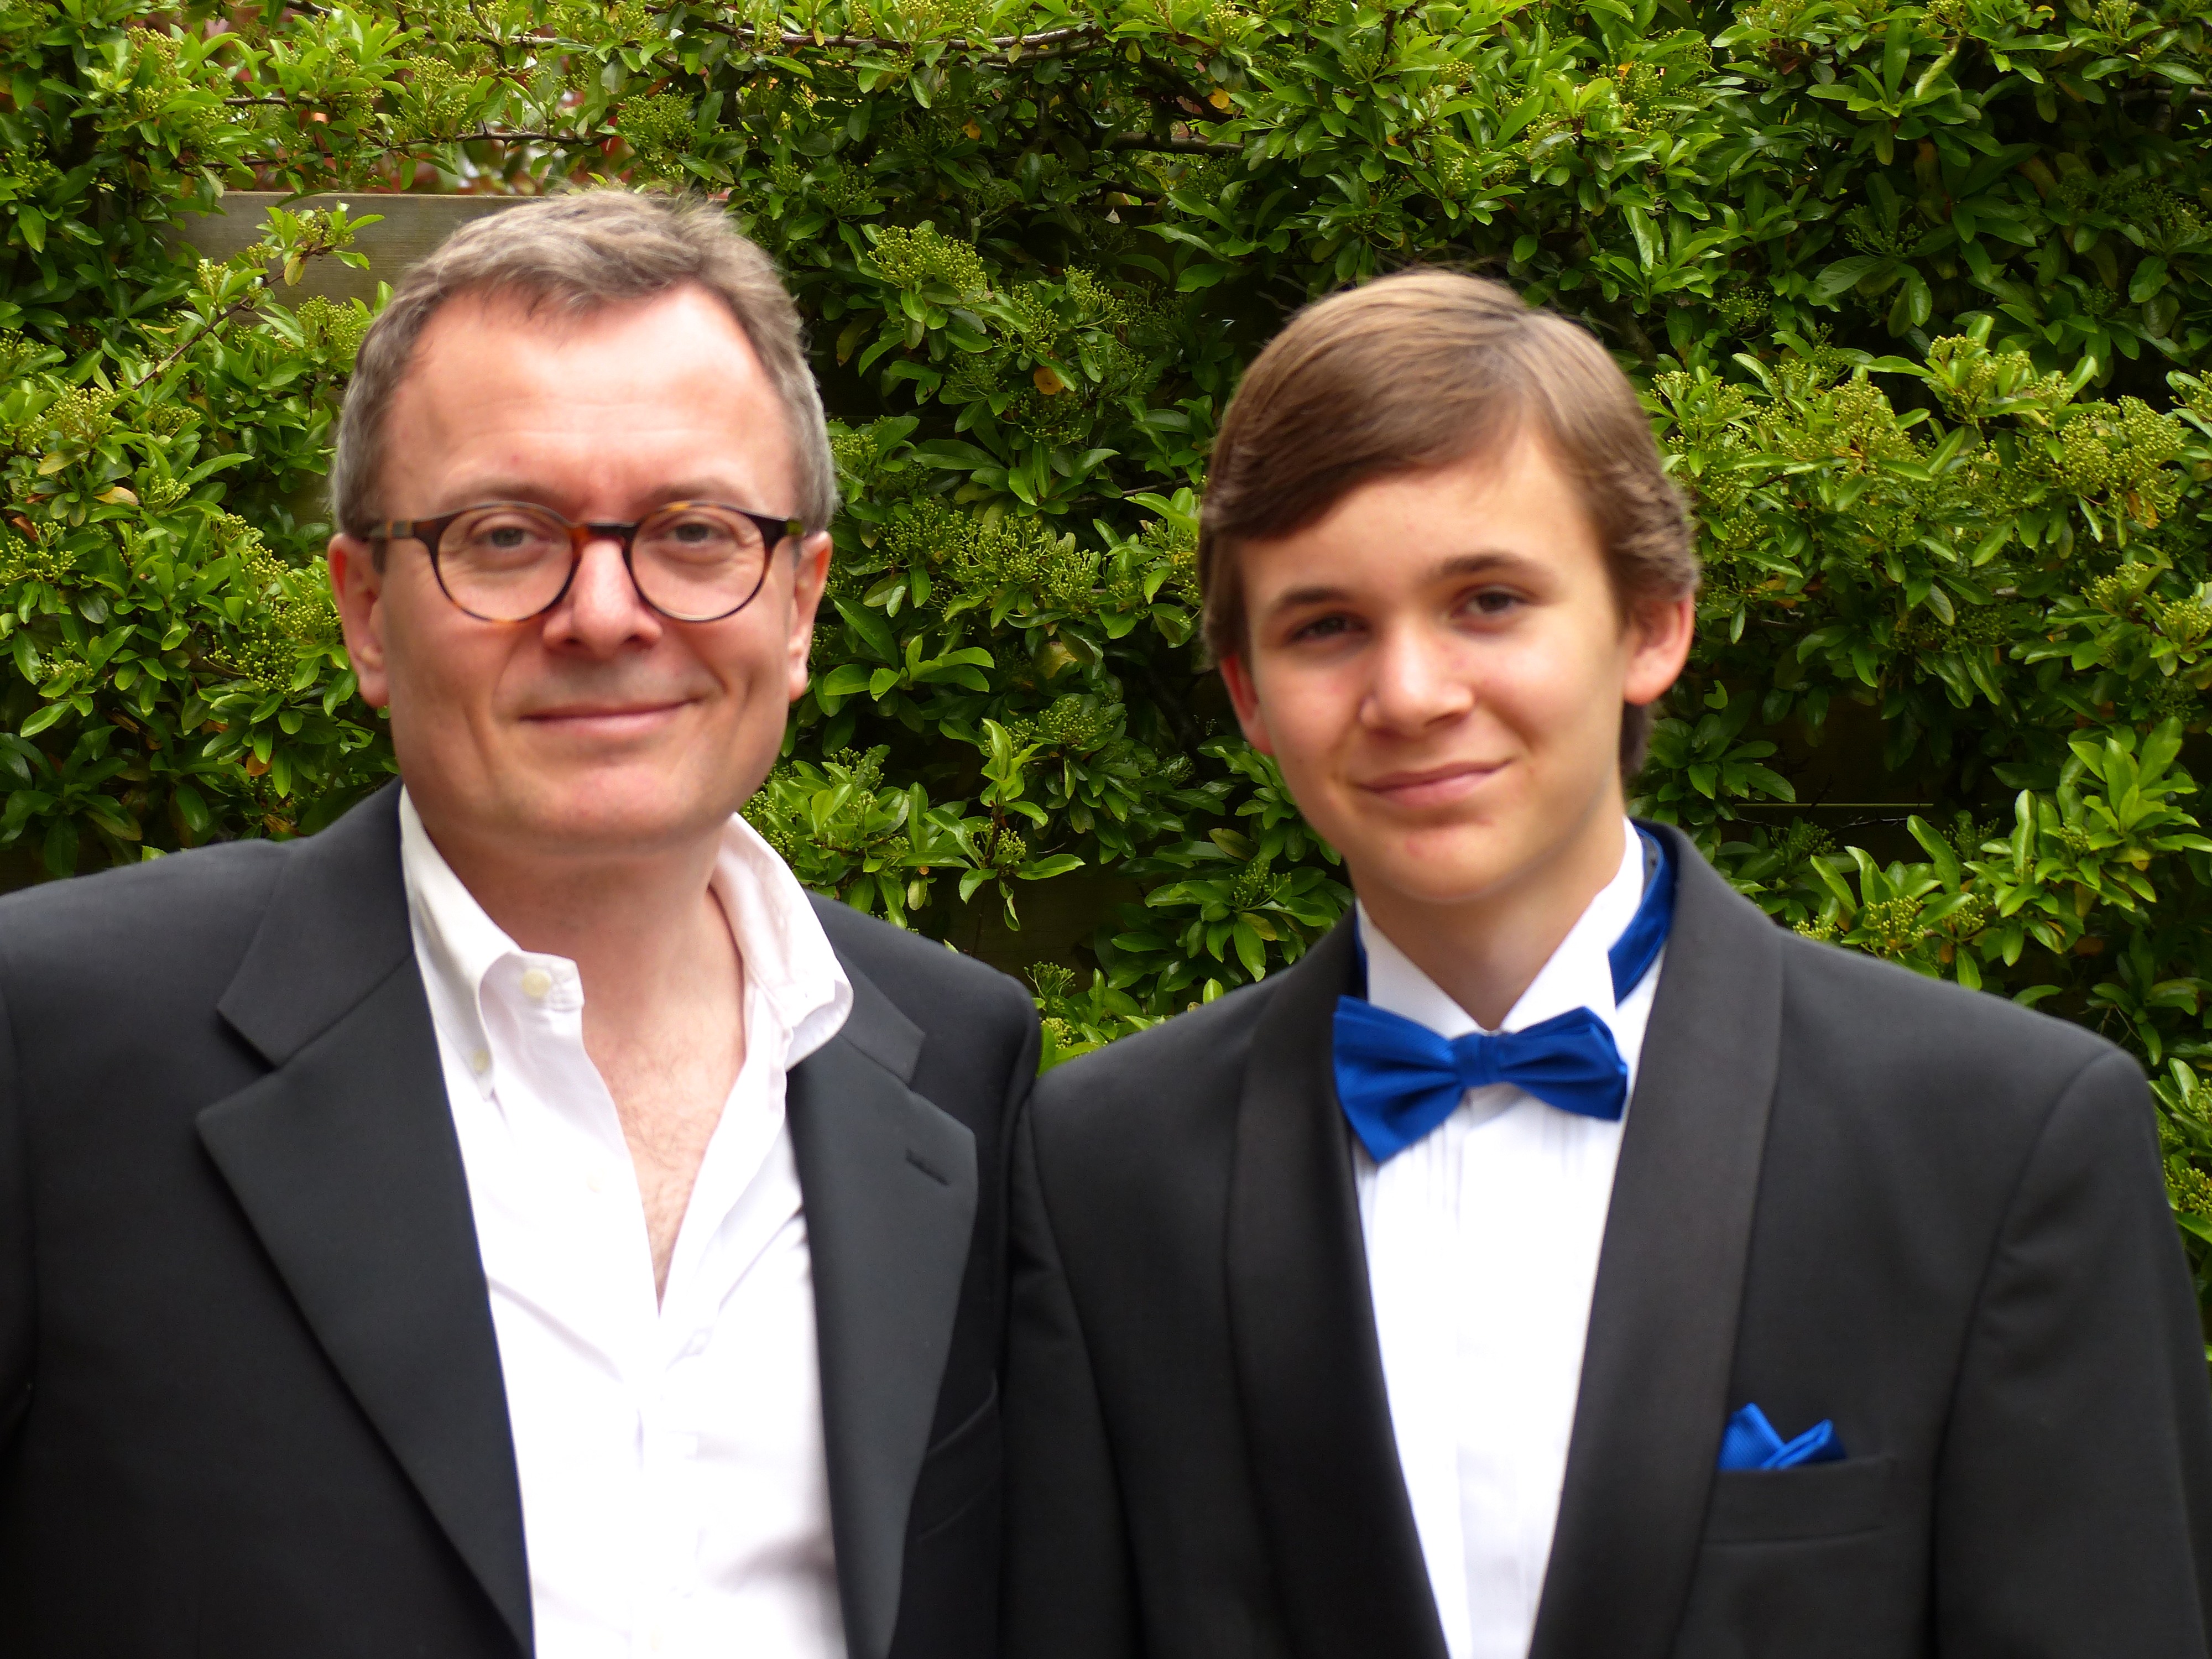
person, people, profession, groom, team, highschool, prom